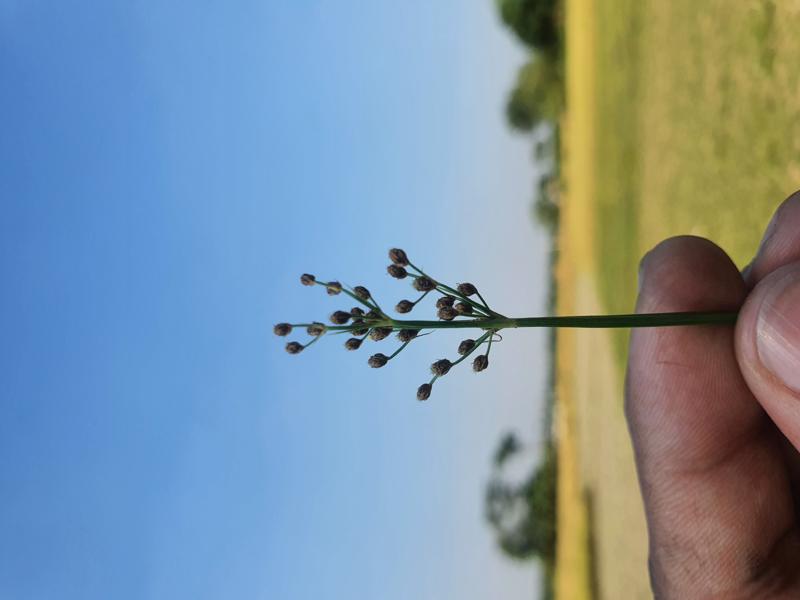
Weed species: Fimbristylis littoralis